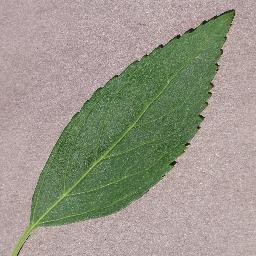
Label: Cherry___healthy